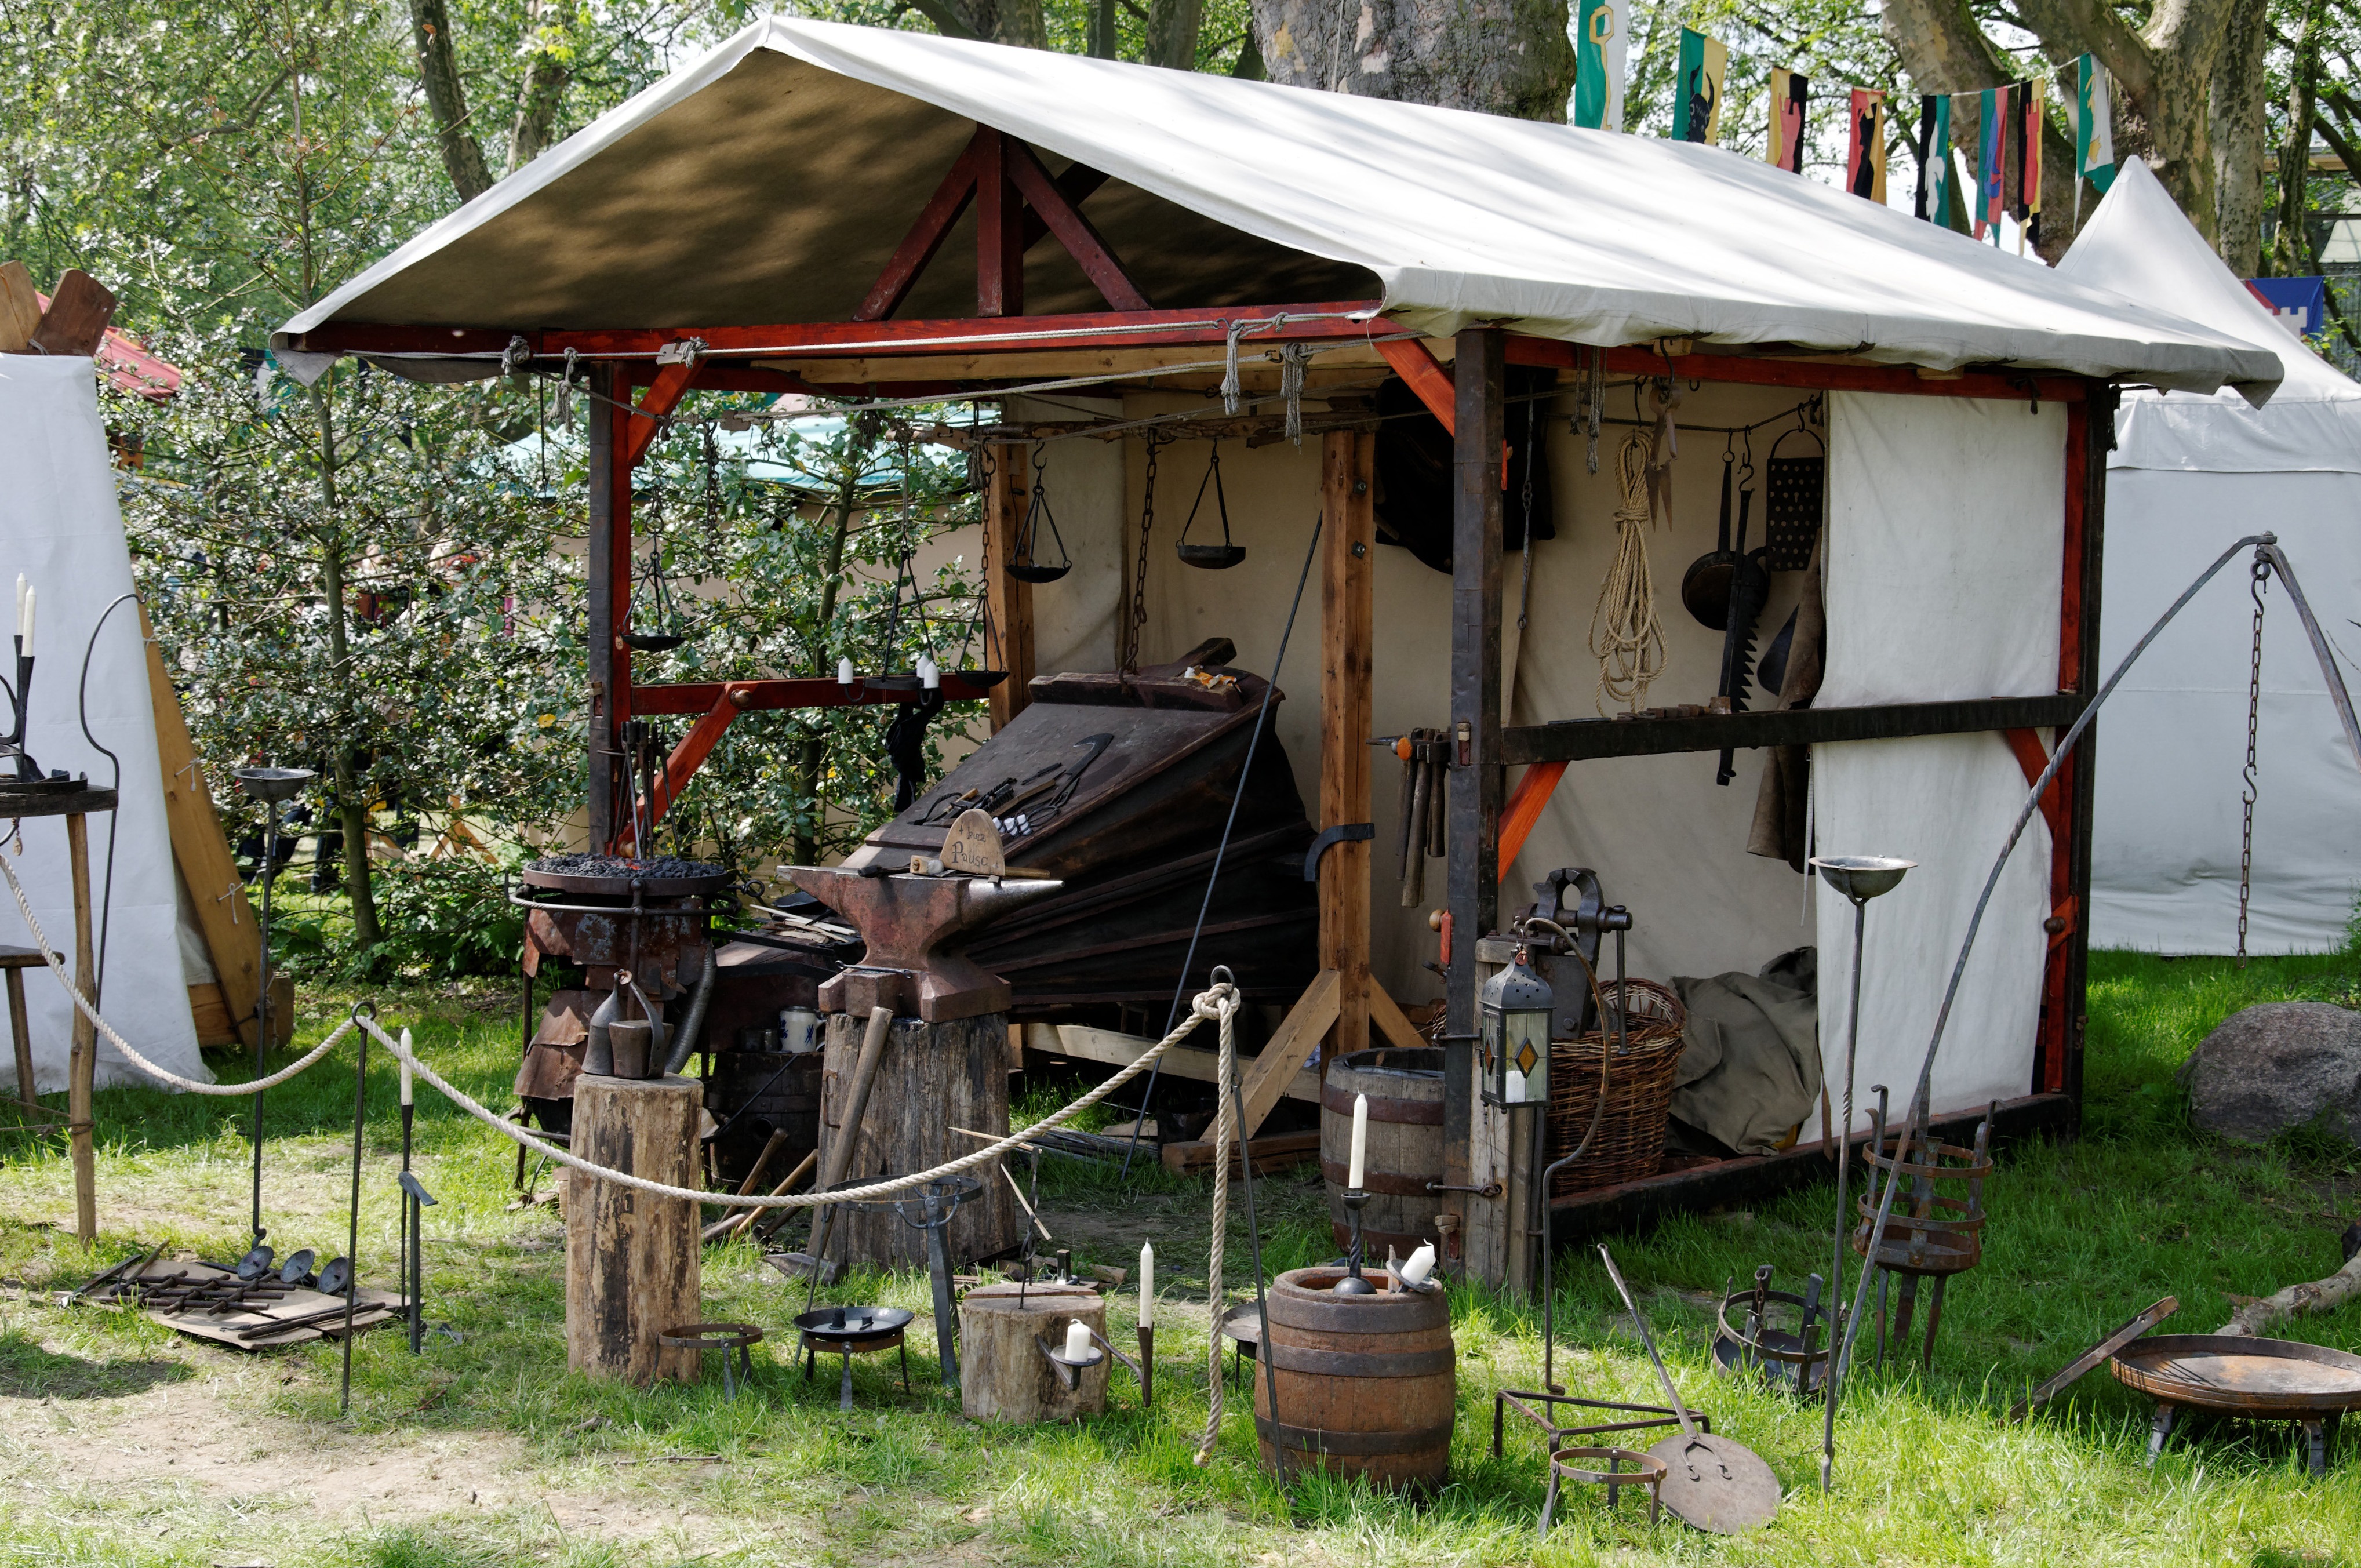
shed, hut, shack, cottage, backyard, gazebo, tent, art, sale, yard, forge, middle ages, rural area, medieval market, outdoor structure